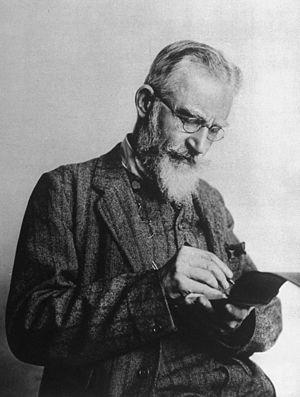
L'Autobiographie d'un super-vagabond, en anglais Autobiography of a Super-Tramp, publiée en 1908 par le poète et écrivain gallois W. H. Davies, raconte en grande partie la vie d'un homme que les frasques de jeunesse ont exclu de la société. Le mot anglais tramp désignant aussi bien un « clochard » qu'un « vagabond », W. H. Davies peut être considéré comme un clochard sédentaire à Londres et un vagabond en perpétuel mouvement au Canada et aux États-Unis.